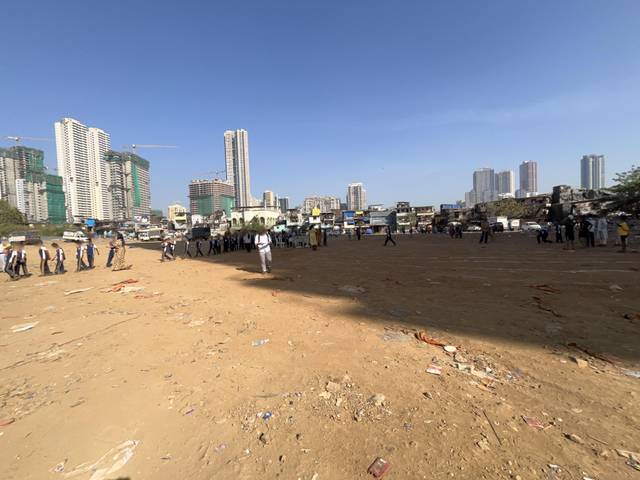
Region: India
Coordinates: 19.202, 72.83